Cornwall House

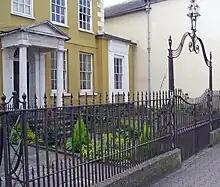
Cornwall House lampholder and fence

The building now faces Monnow Street. The façade that looks onto the street is Georgian and shows two floors and an attic, with the building being set behind a railed forecourt. The new frontage was added in 1770, and (slightly later) a porch, fanlights and side doors were added in the late 18th century. The house now has five bays, under a cornice and pedimented porch on slender Doric columns.